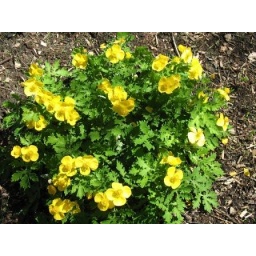
Bright yellow flowers with good green foliage, good as individual planting or could be used in masses.